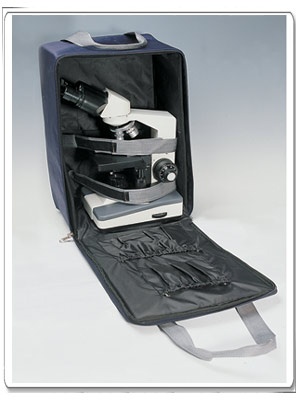
Microscope Carrying Case
A durable Nylon case with heavy straps and zip-down side. Separate inner liner provides support and saves instruments from scratches during transportation. Adjustable straps to secure most microscope models. Excellent for carrying instruments in the field. Size: 12" X 8" X 18"H
Brand: Taizeshears
Category: Cameras & Optics > Camera & Optic Accessories > Optic Accessories > Optics Bags & Cases > Microscope Cases